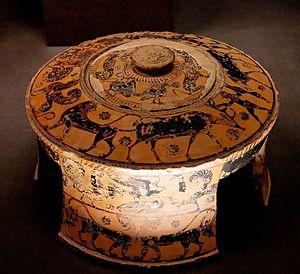
Épaule